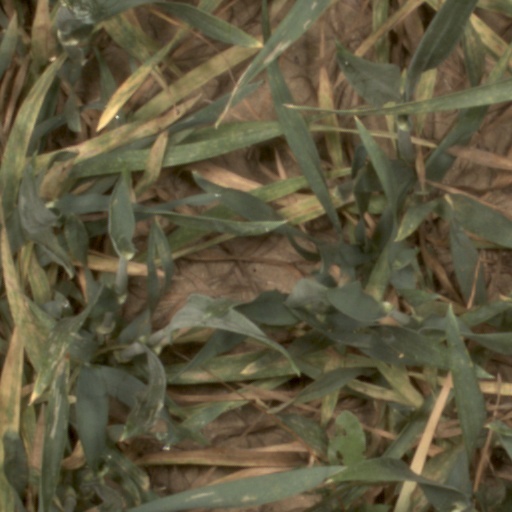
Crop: wheat